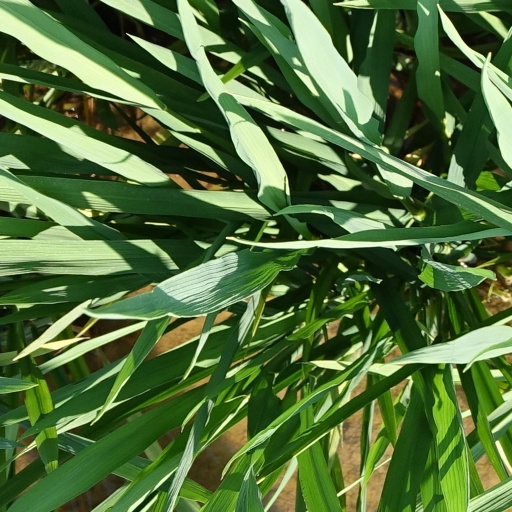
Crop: rice